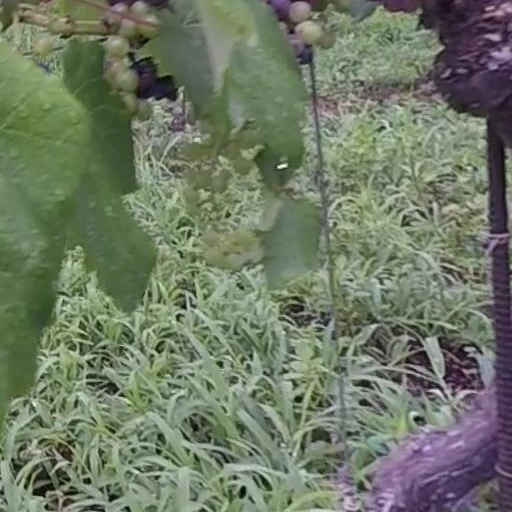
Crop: grape